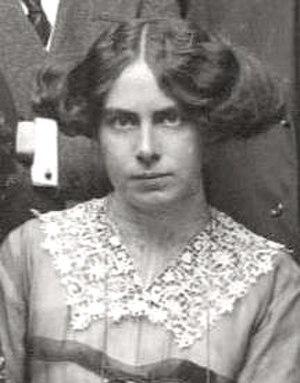
Toni Wolff, née le 18 septembre 1888 et morte le 21 mars 1953, est une psychothérapeute suisse, qui fut d'abord la patiente, puis l'étudiante et plus tard la maîtresse de C.G. Jung. Sa relation adultérine avec Jung fut officialisée ouvertement sur une période de dix ans. Jung se questionnait de la « femme anima », jusqu'à appeler Toni sa « seconde femme », son épouse légitime étant Emma Jung.